Italian colonization of Libya

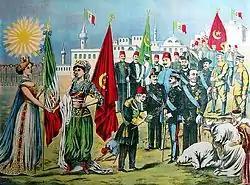
Italy's representation of the takeover of Ottoman Tripolitania in 1911

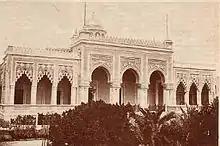
The "Palazzo Littorio", later called the "Parliament of Cyrenaica", 1927

On 3 October 1911, Italy attacked Tripoli, claiming to be liberating the Ottoman wilayats from the Sublime porte’s rule.